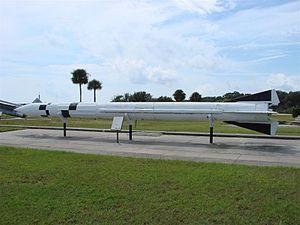
Firestone Tire and Rubber Company, communément appelée « Firestone », est une entreprise américaine fondée en 1900 par Harvey Firestone, spécialisée dans la fabrication de pneumatiques. Elle emploie près de 23 000 personnes dans le monde.